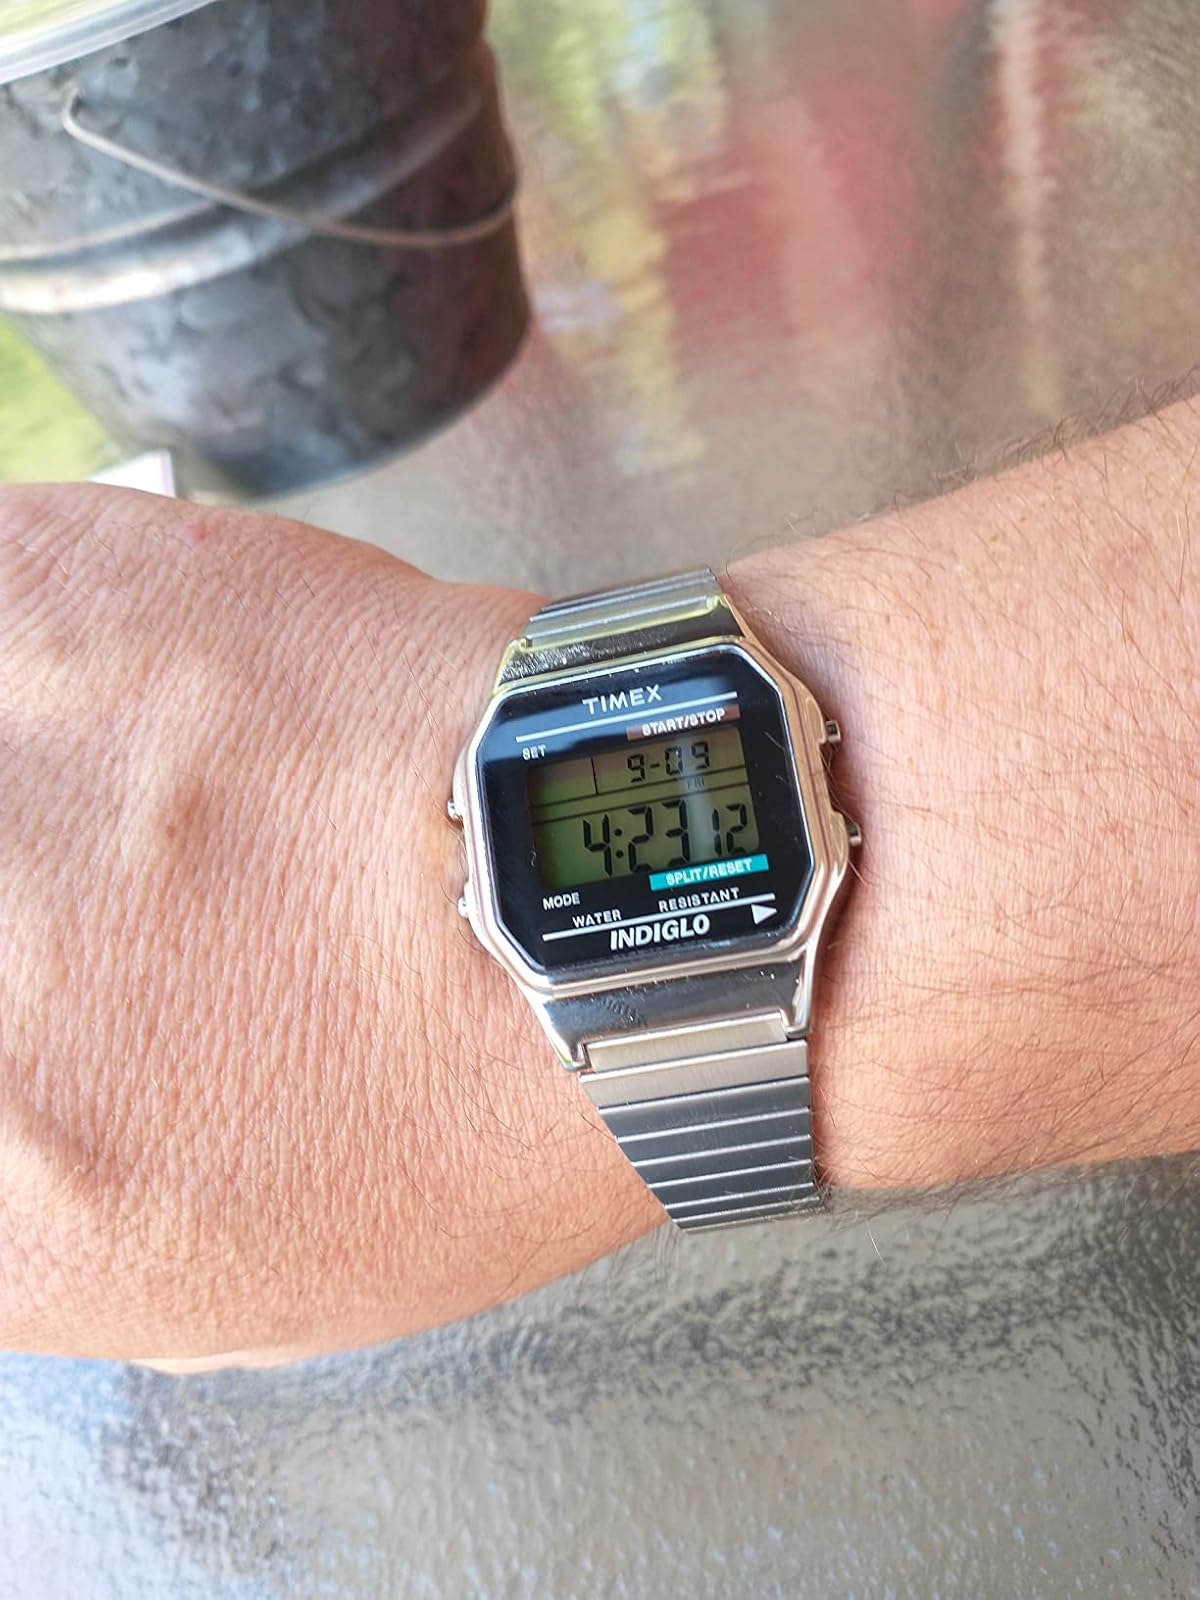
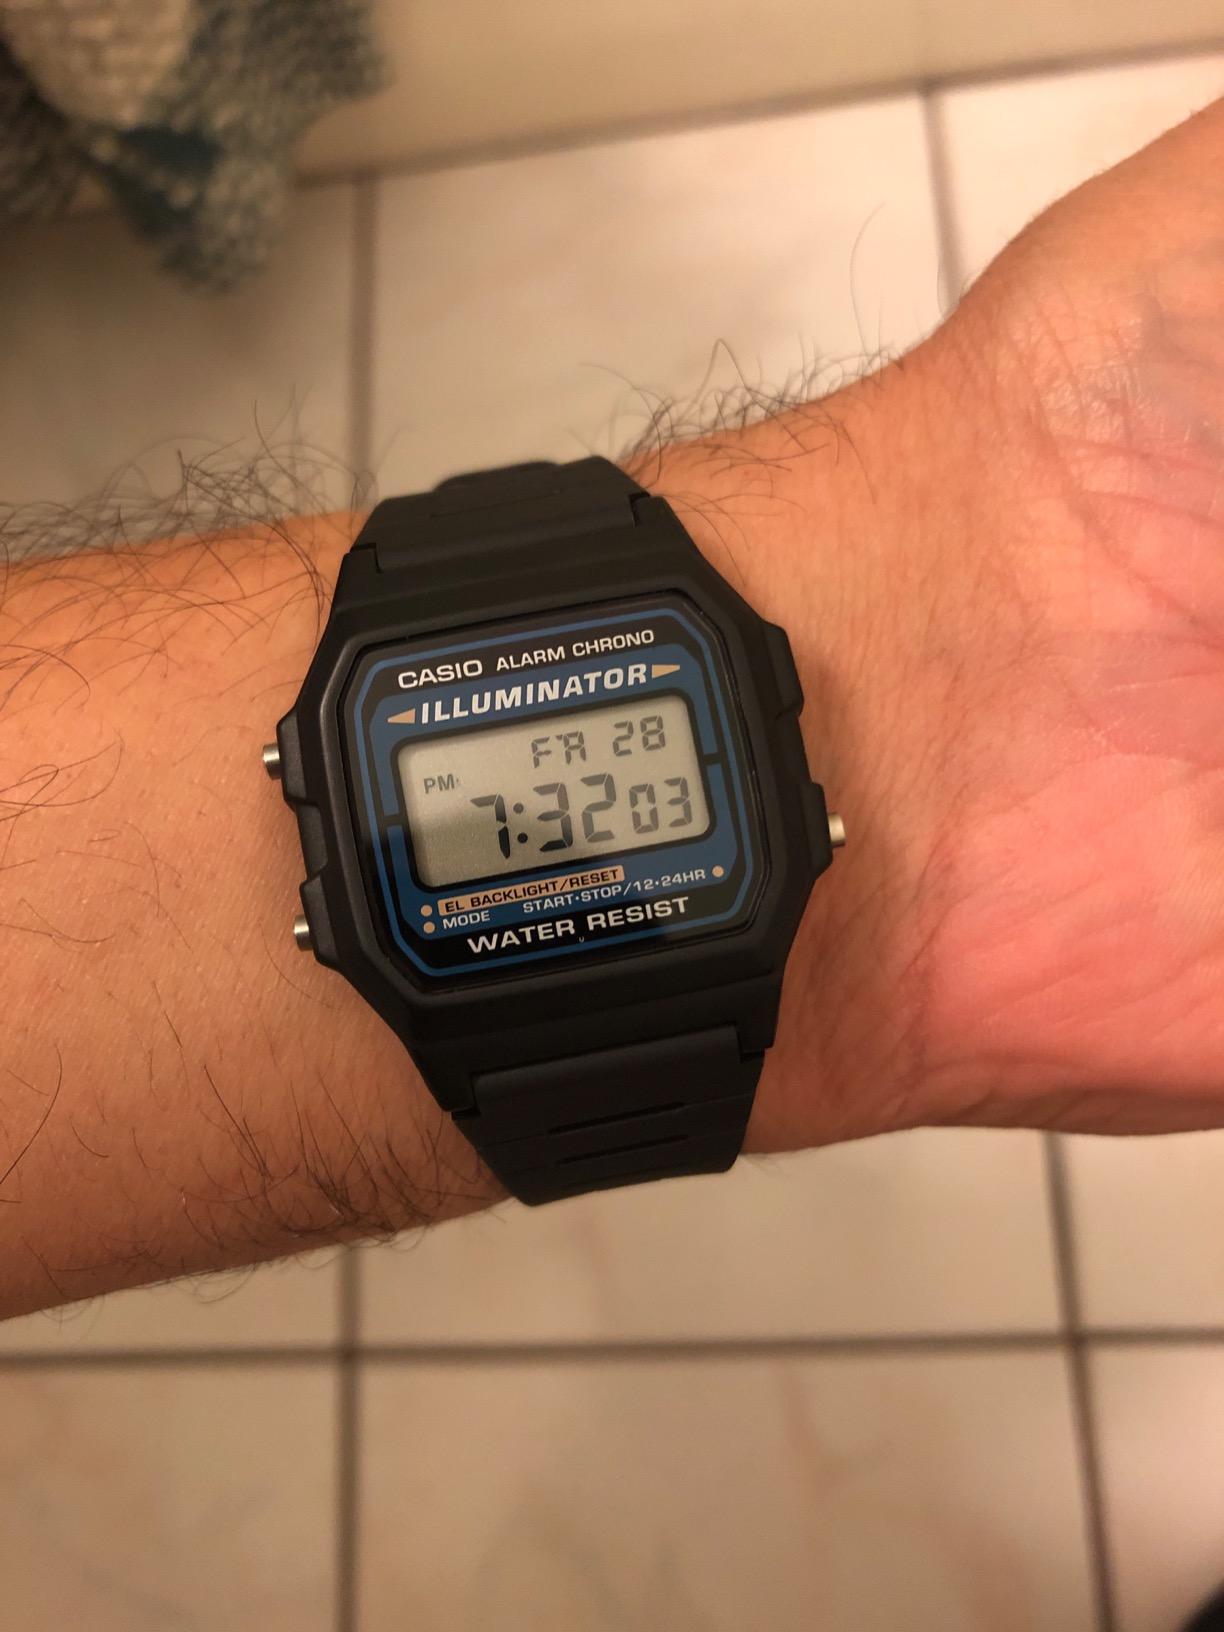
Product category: accessories_watch
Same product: no